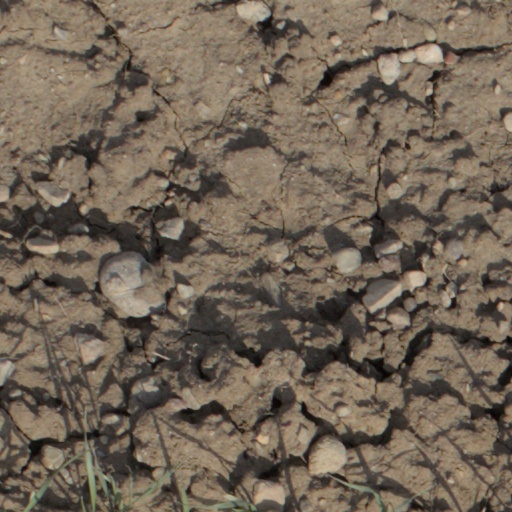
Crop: wheat